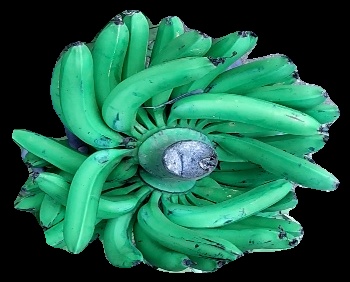
Variety: pachbale
Grade: grade1